Derbyshire County Cricket Club in 1888

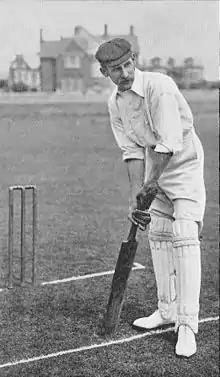
William Chatterton - captain

Although deprived of first class status Derbyshire played the same opponents as in the previous year with two matches each against Lancashire, Yorkshire, Surrey and Essex and one match each against Leicestershire and Middlesex . They also played one match against MCC and one against the touring Australians. Derbyshire won three of their matches and lost the remaining nine.